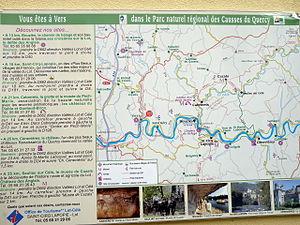
Plan du Parc naturel régional des Causses du Quercy. Photo d'un panneau apposé sur la voie publique à Vers (Lot).
Le Parc naturel régional des Causses du Quercy est un parc naturel régional français situé dans le département du Lot et la région Occitanie.